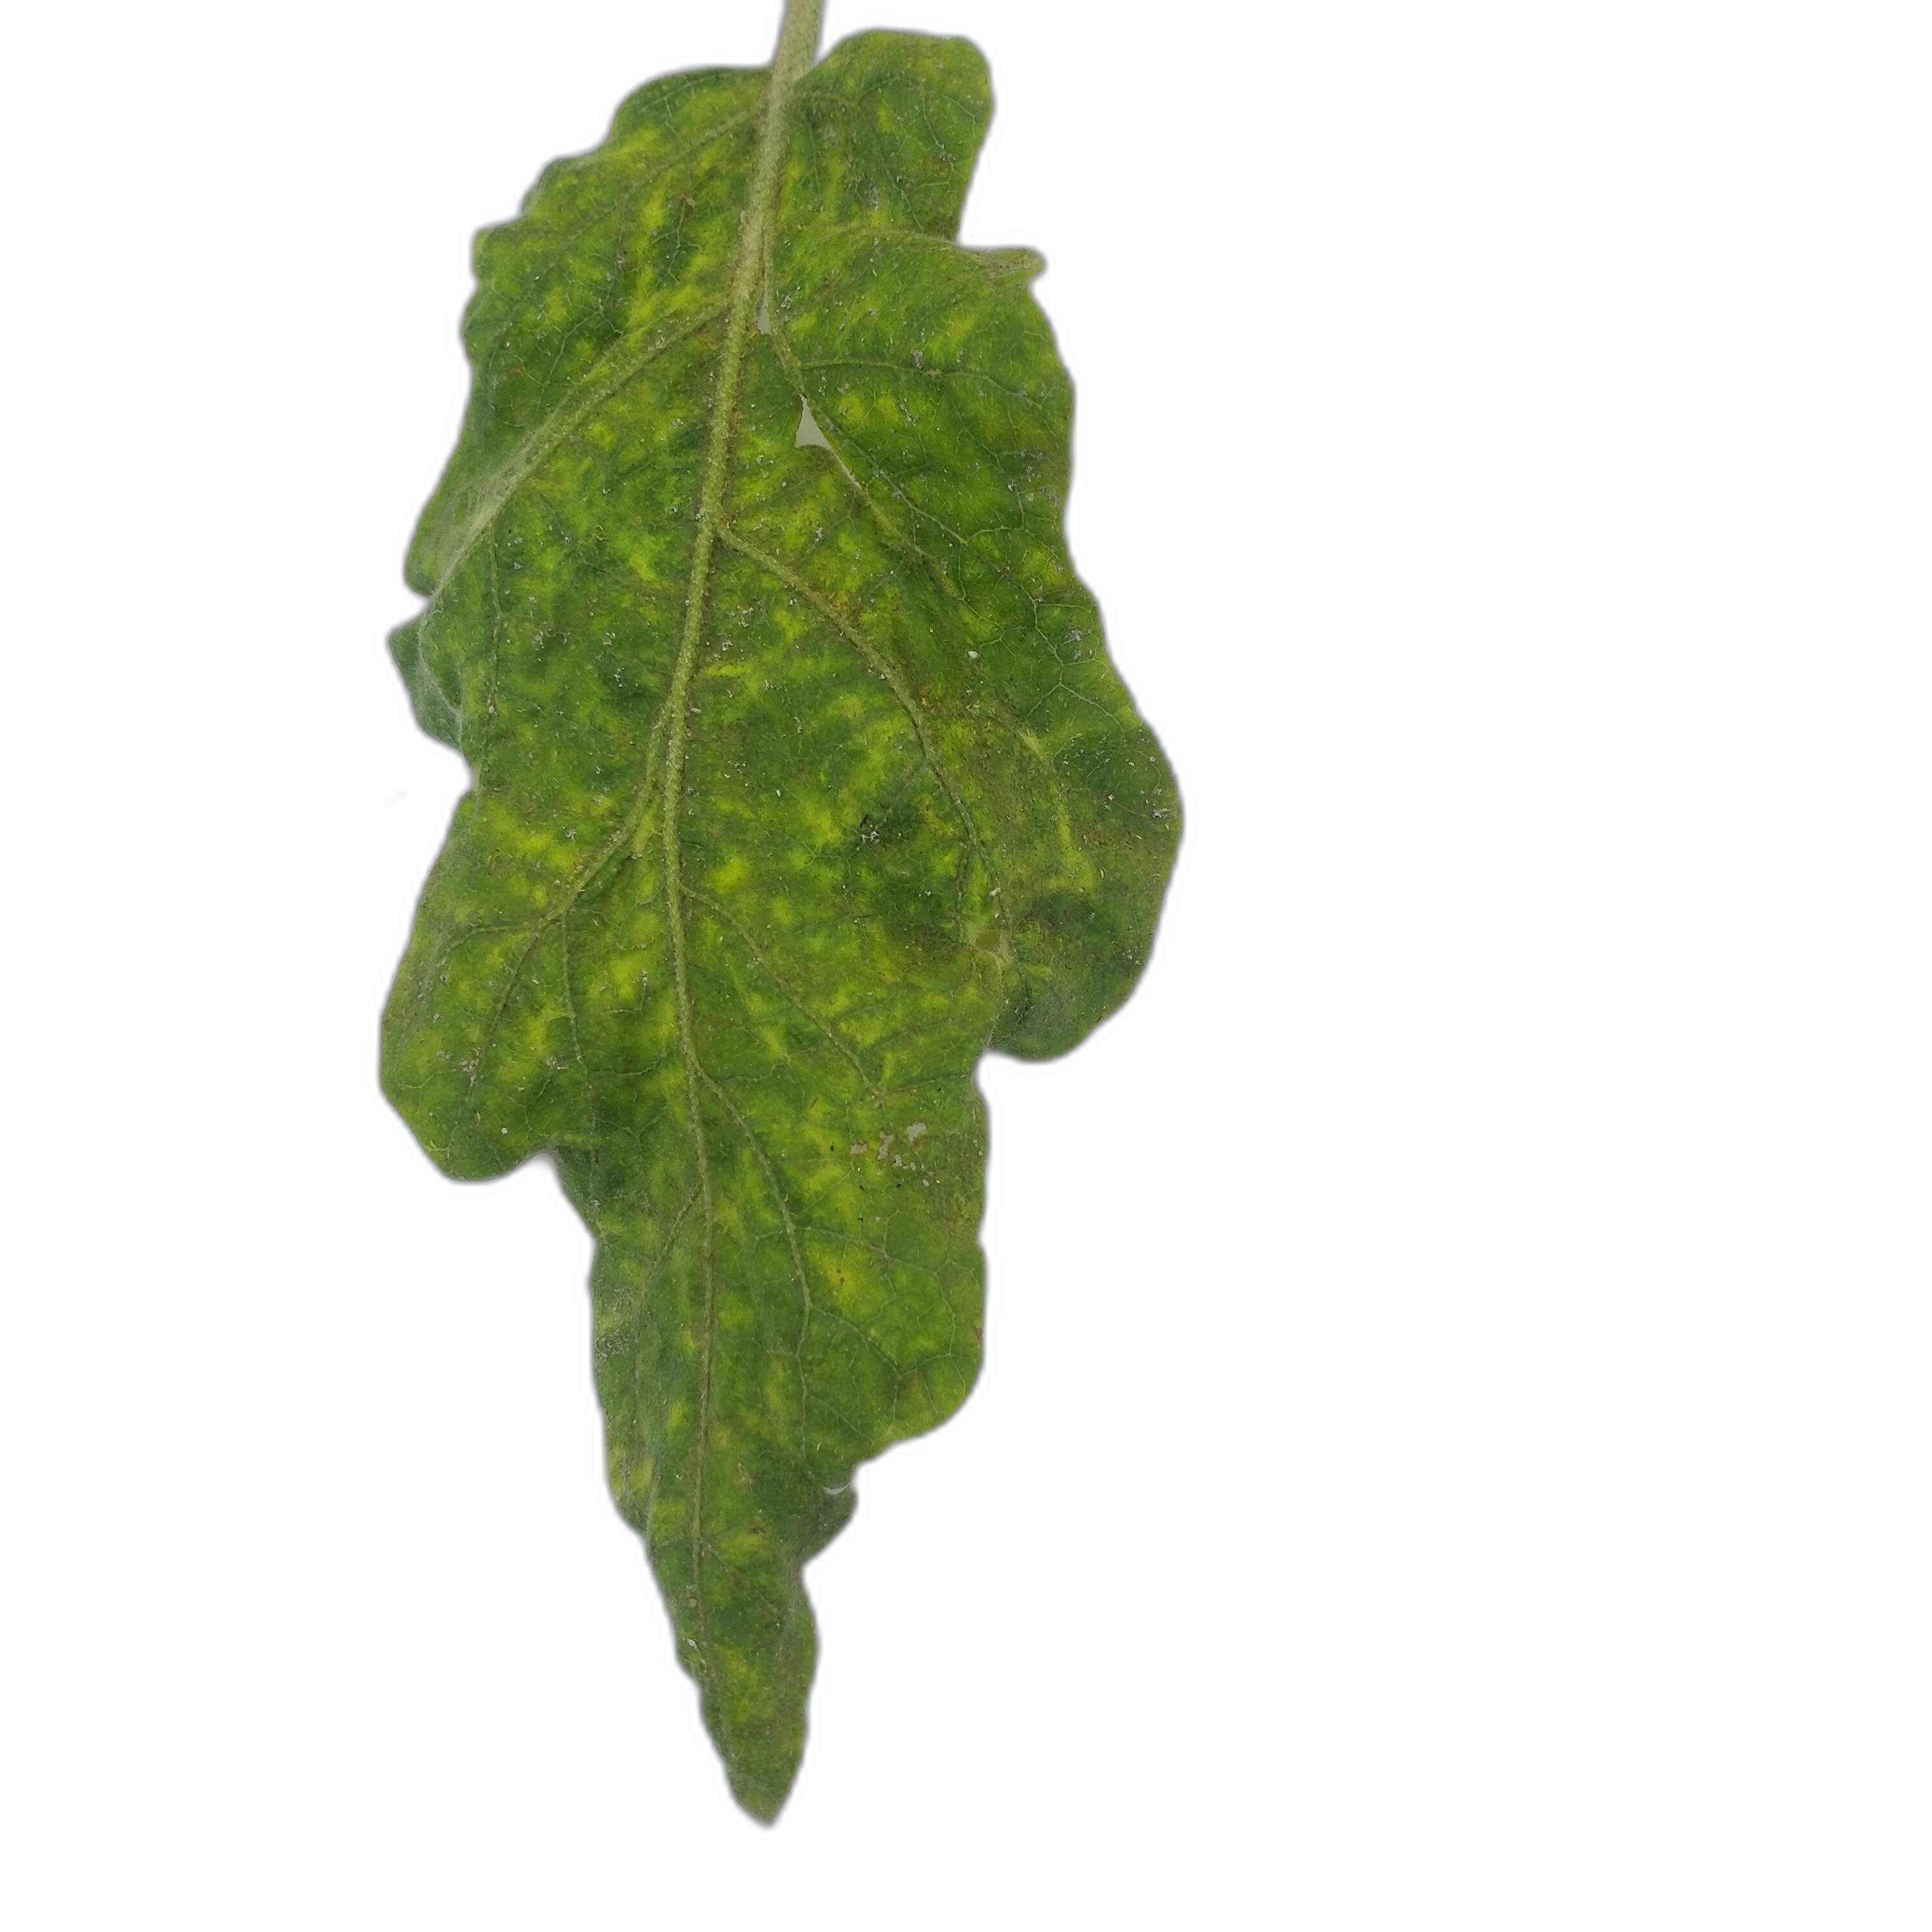
Label: Mosaic Virus Disease